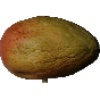
Label: Papaya 1